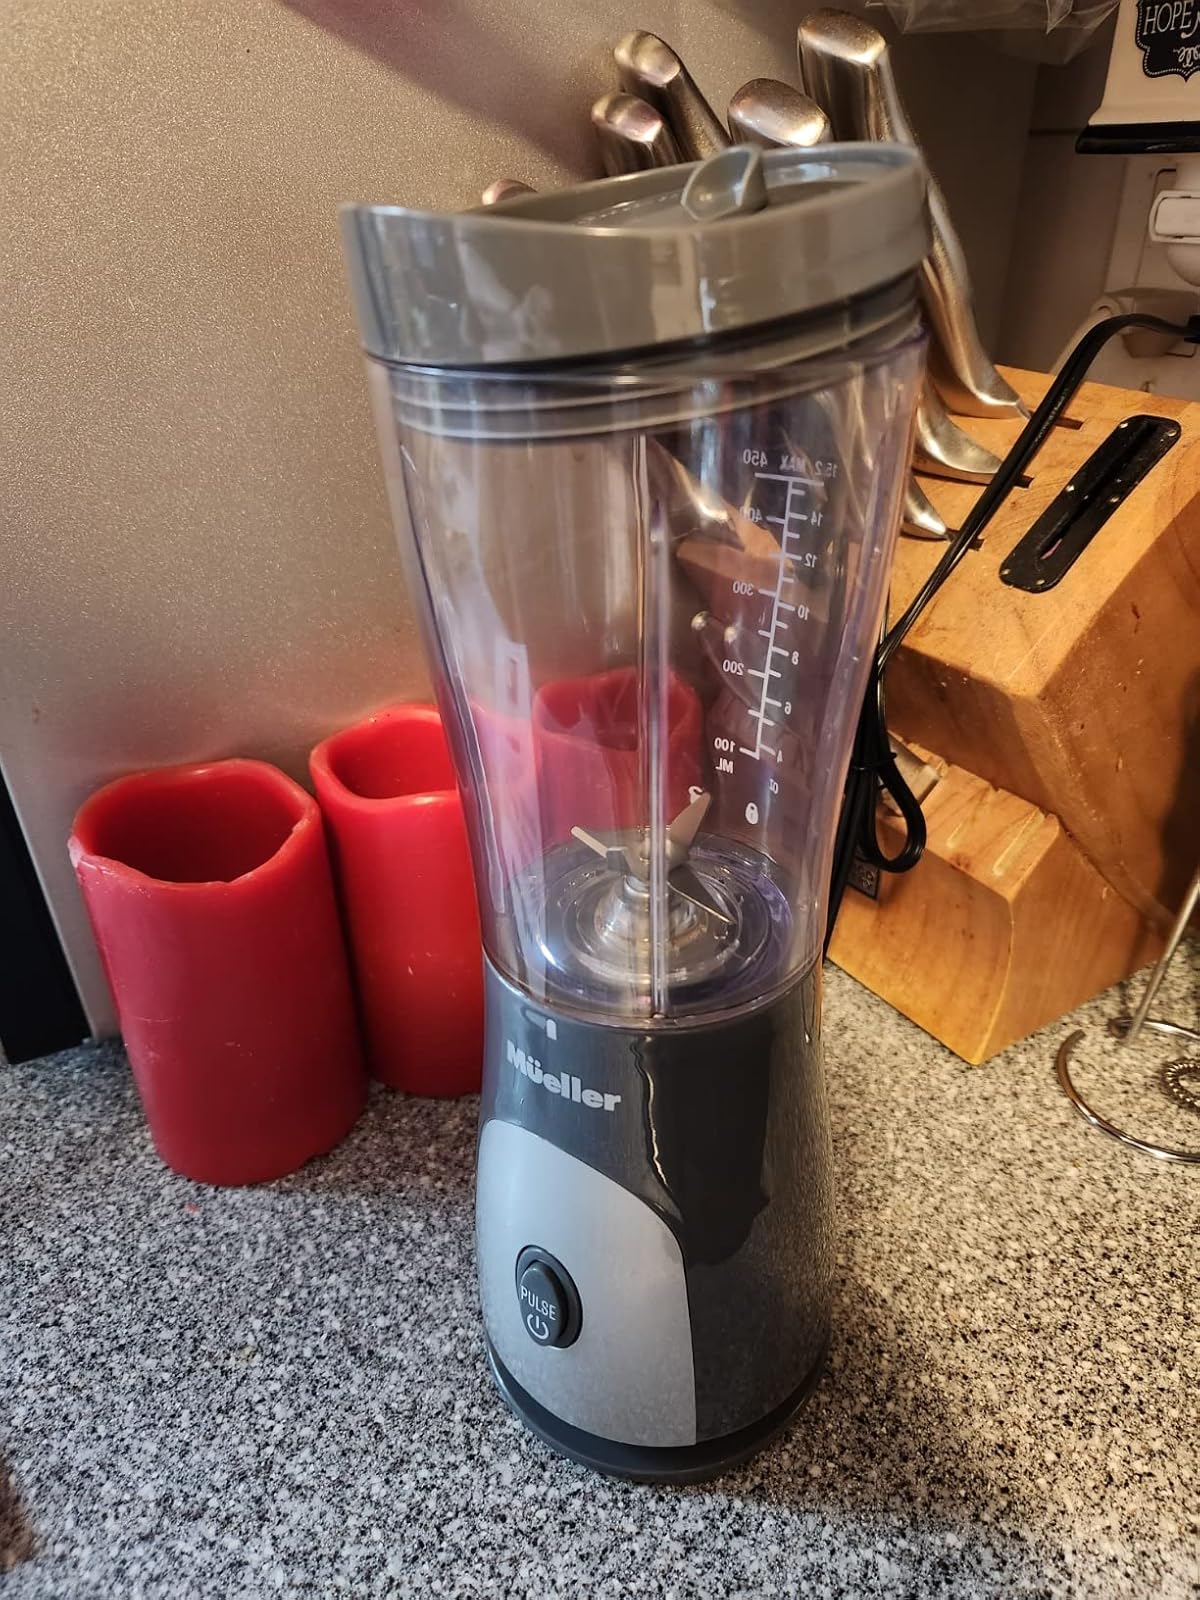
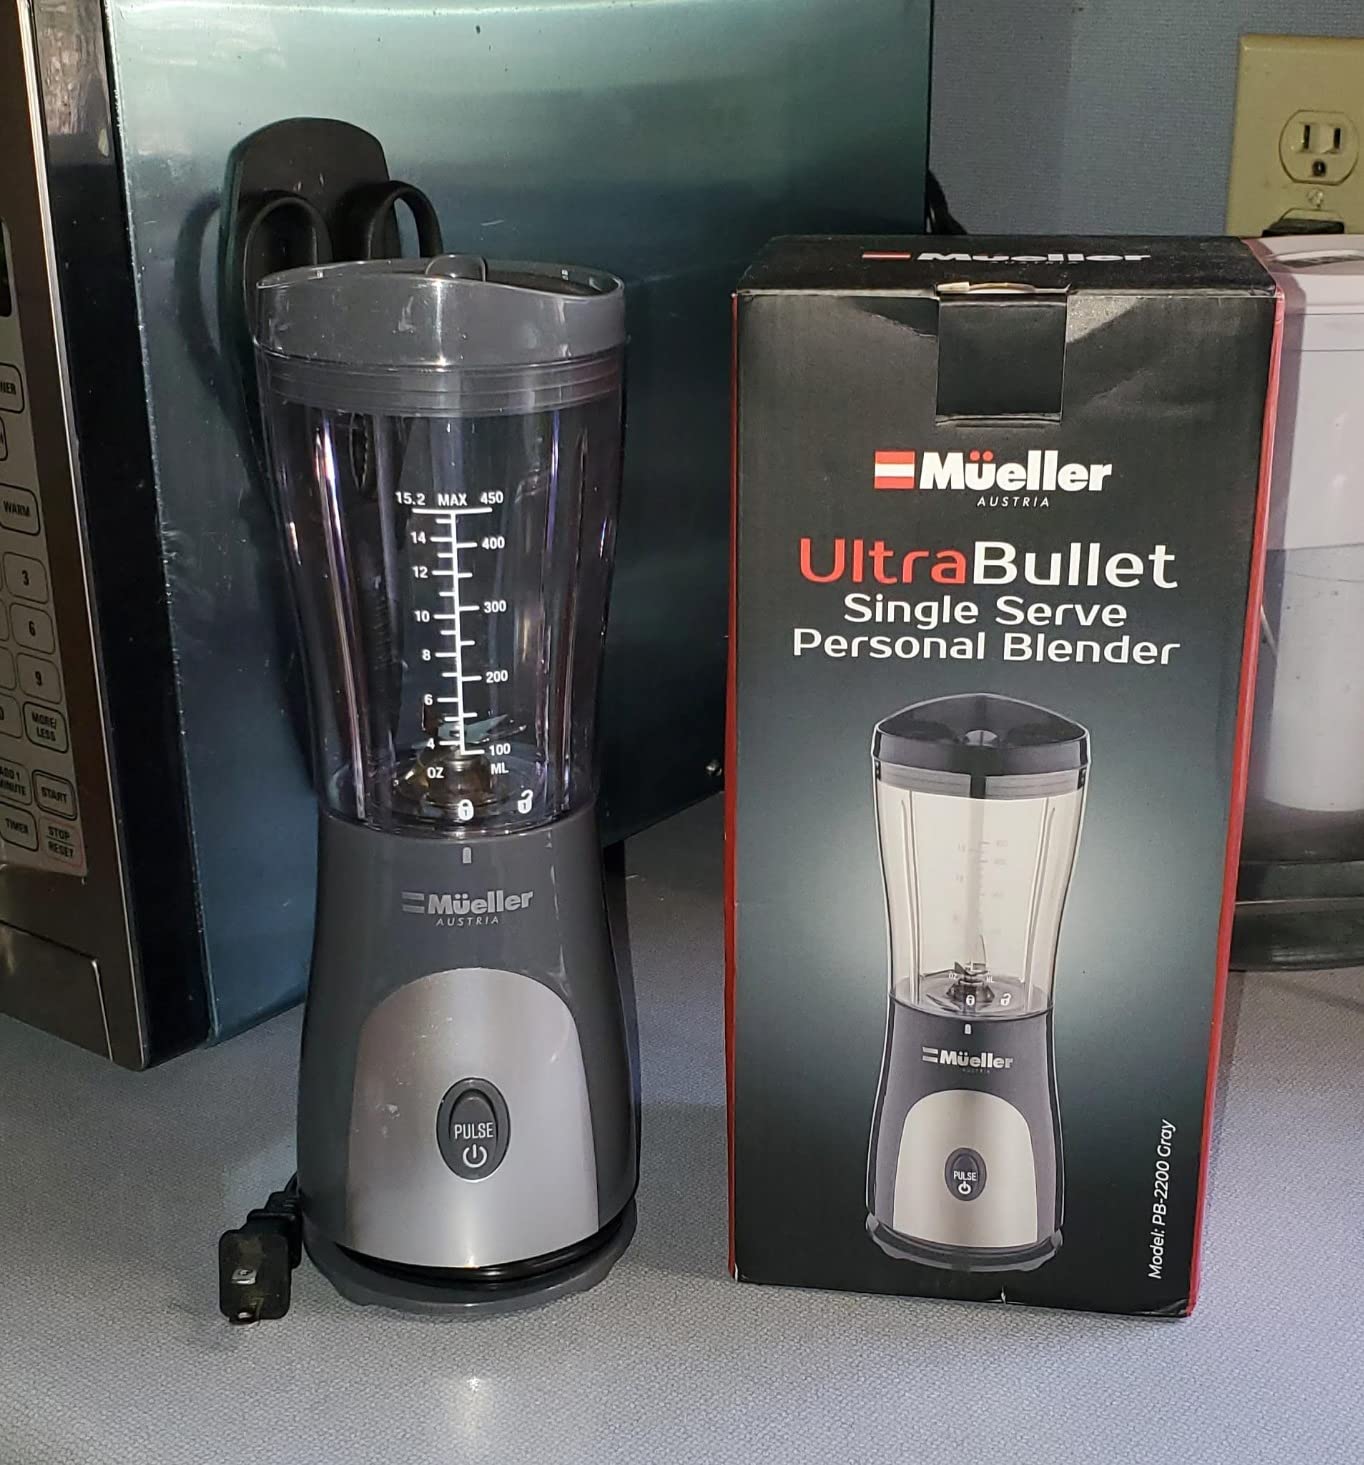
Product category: items_blender
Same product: yes